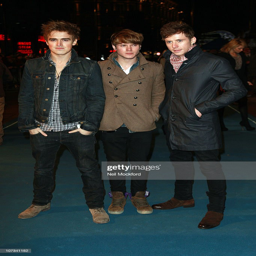
pop rock artist , pop punk artist and pop rock artist from pop rock artist , attend .